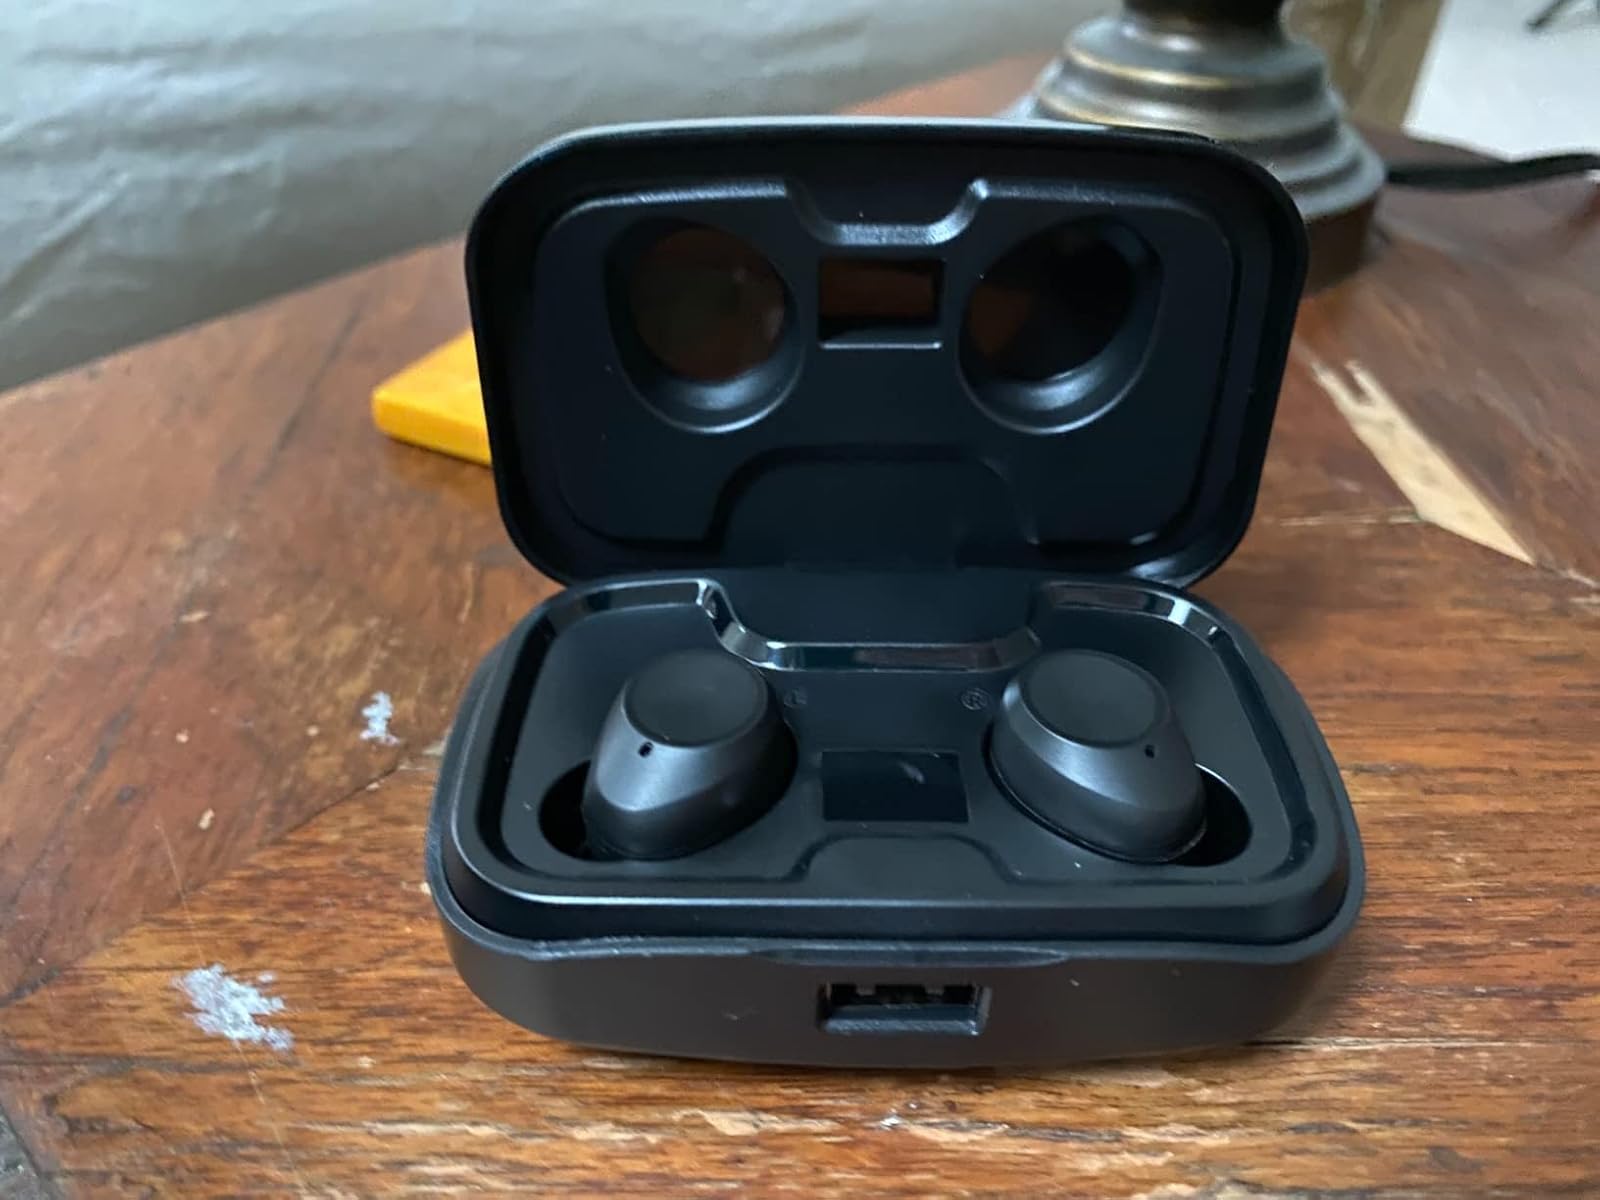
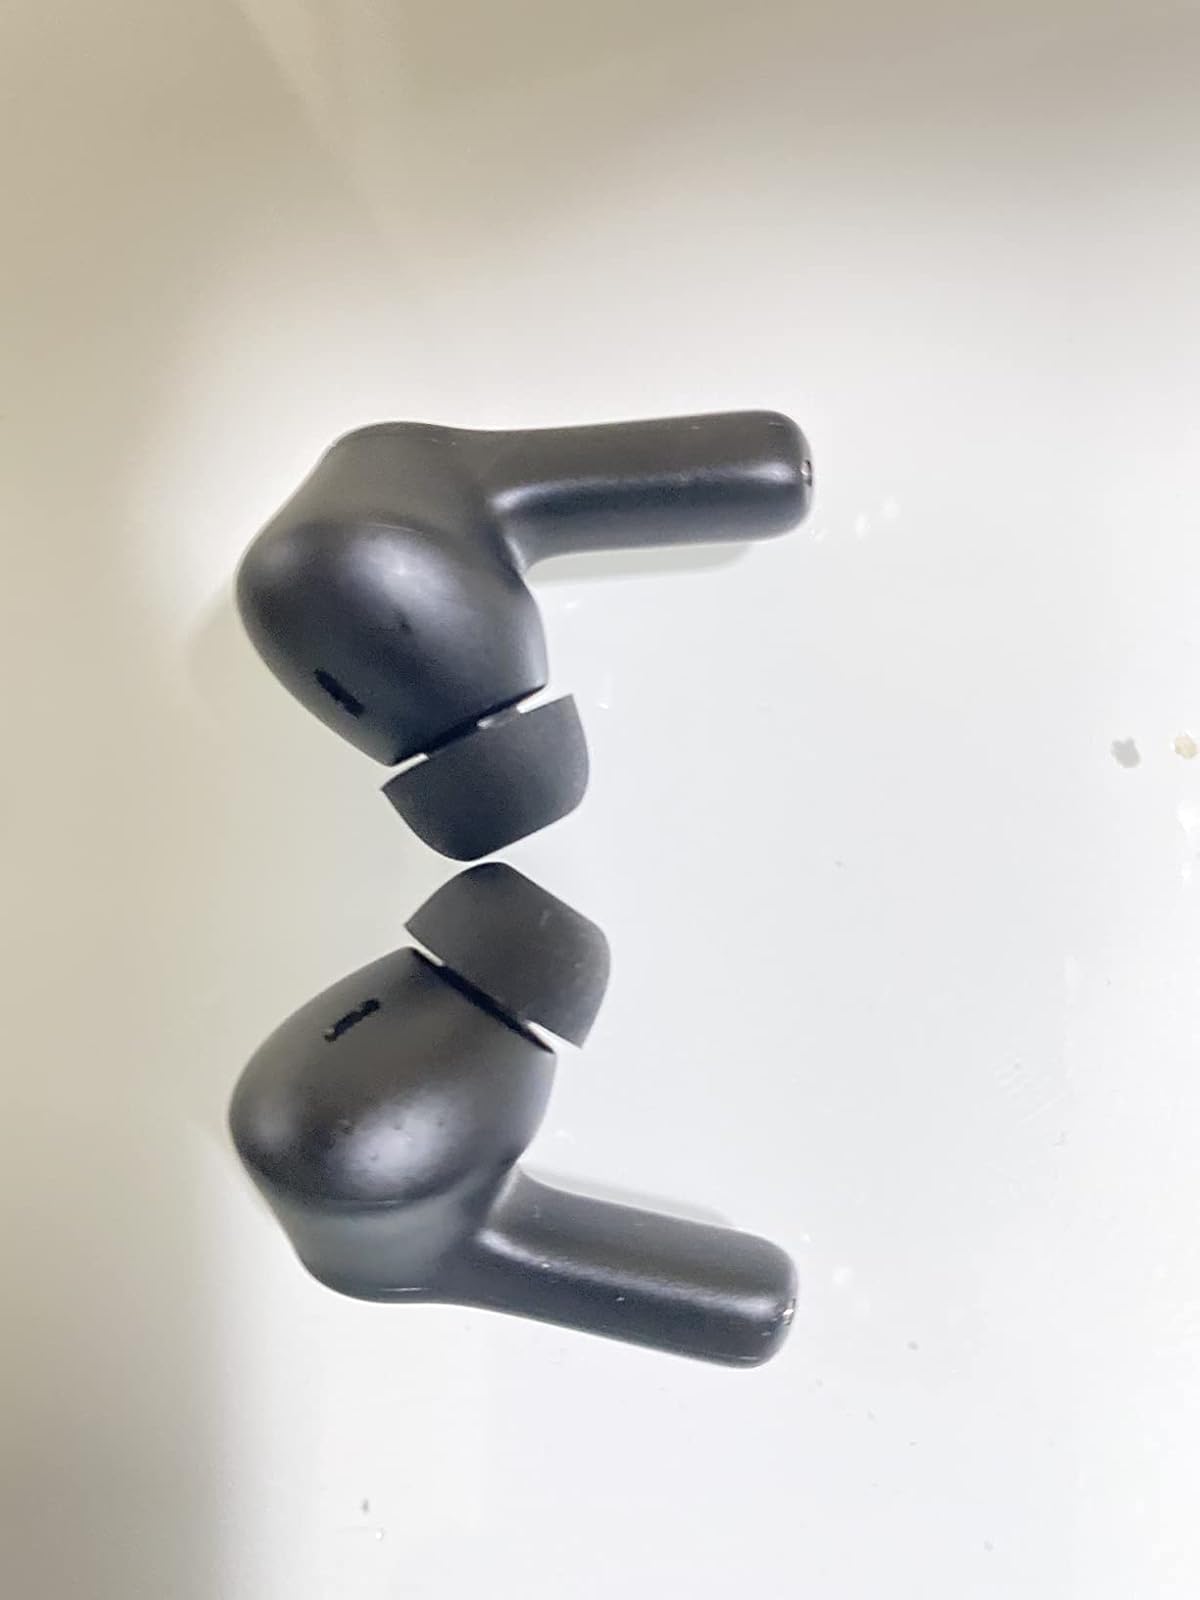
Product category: earbuds
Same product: no